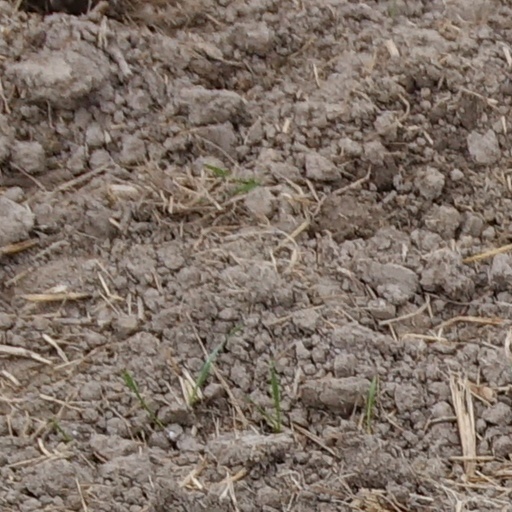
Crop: wheat